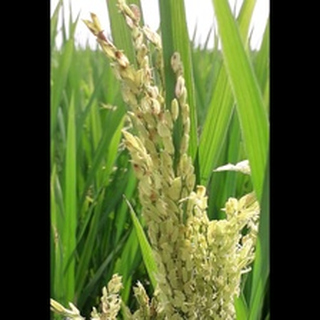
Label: diseased_rice